Barbara Hunter

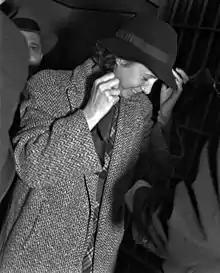
Hunter in 1939, after an attempted suicide

Barbara Hunter ( 1898 – unknown) was an American film editor and screenwriter active primarily during Hollywood's silent era.